Hanami River

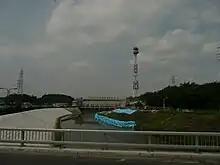
Ōwada Drainage Pump Station viewed from Hanami River

The Hanami River was developed as a canal in the 18th century to connect the Tone River to Tokyo Bay, control flooding in the Inbanuma marsh area, and facilitate the construction of new rice paddy areas in Shimōsa Province. The first attempt at building a canal was in 1724, but funds provided by the Tokugawa shogunate to the chief of Hirato Village, now part of Yachiyo, dried up and the project was abandoned.